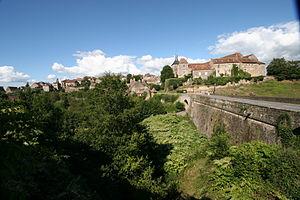
Saint-Benoît-du-Sault est une commune française située dans le département de l'Indre, en région Centre-Val de Loire.